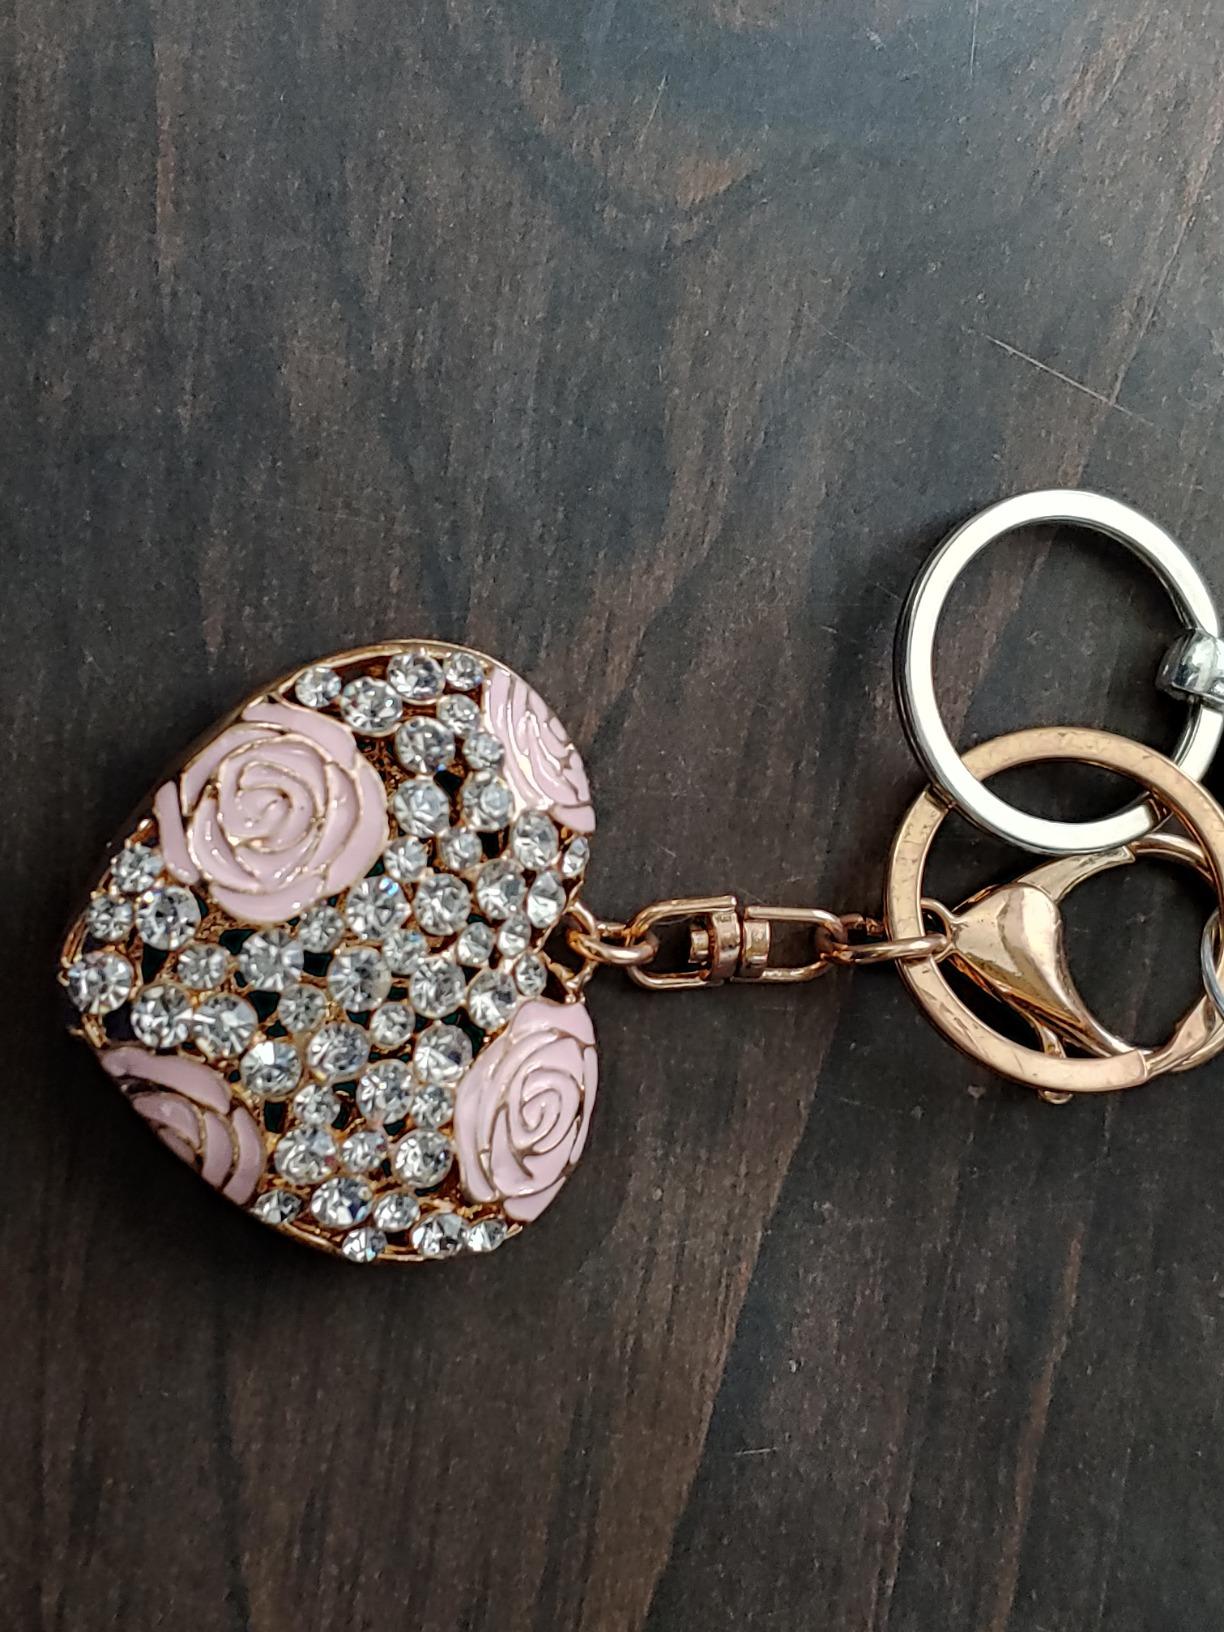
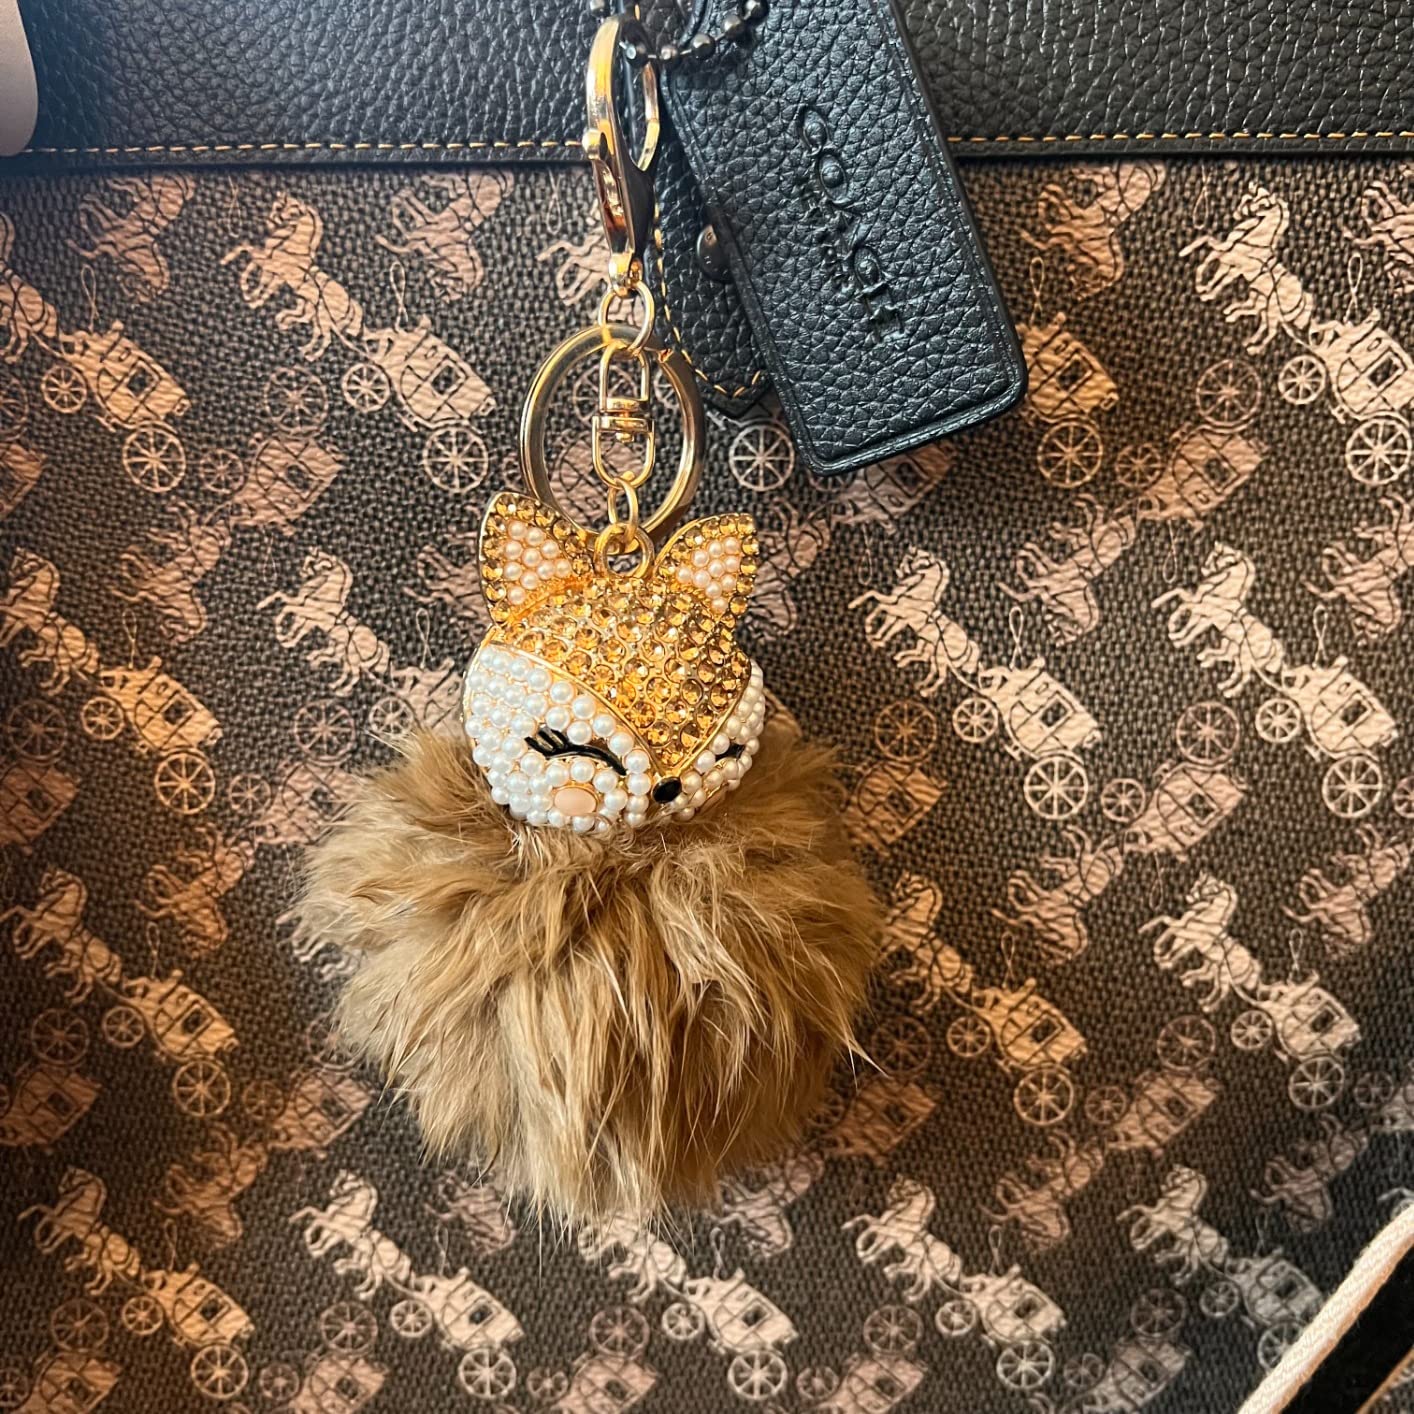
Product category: accessories_keychain
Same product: no